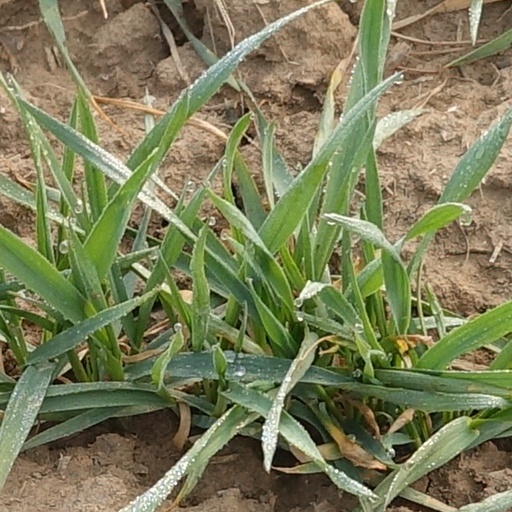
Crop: wheat